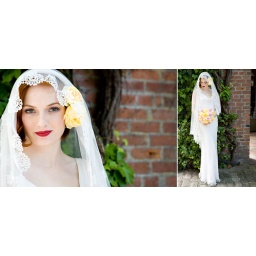
Wedding Dress - Vintage veil yellow flowers in hair